OnTrack

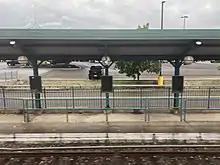
The disused Carousel Center (Destiny USA) station in 2021

Since the rail infrastructure was already in place, the state of New York provided a $4.5 million grant to purchase rolling stock (four 1950 Budd Rail Diesel Cars) and construct passenger stations along the former freight line. OnTrack was incorporated on September 24, 1994 and the primary service (known as the "City Express") began in October between Syracuse University and Carousel Center, ten times a day and seven days a week. OnTrack initially exceeded expectations, carrying 45,757 passengers in its first three months of service. However, the line never turned a profit, and relied on state subsidies and volunteers to keep it running.